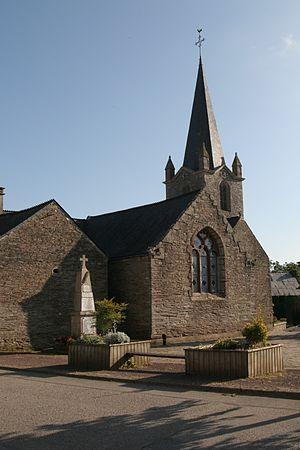
Église Saint-Étienne de Saint-Abraham.Brezhoneg: Iliz Sant-Abran.
Saint-Abraham [sɛ̃tabʁaam] est une commune française située dans le département du Morbihan, en région Bretagne.